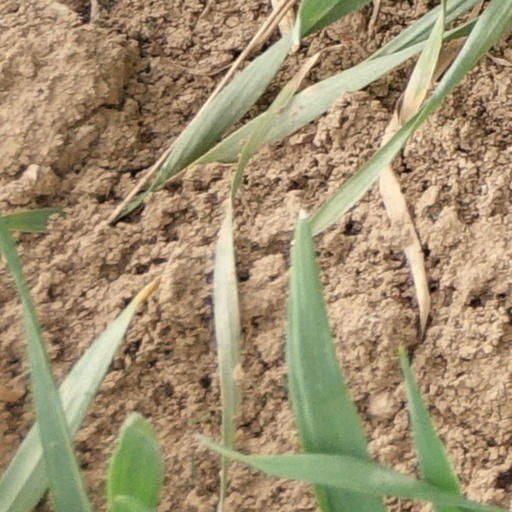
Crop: wheat